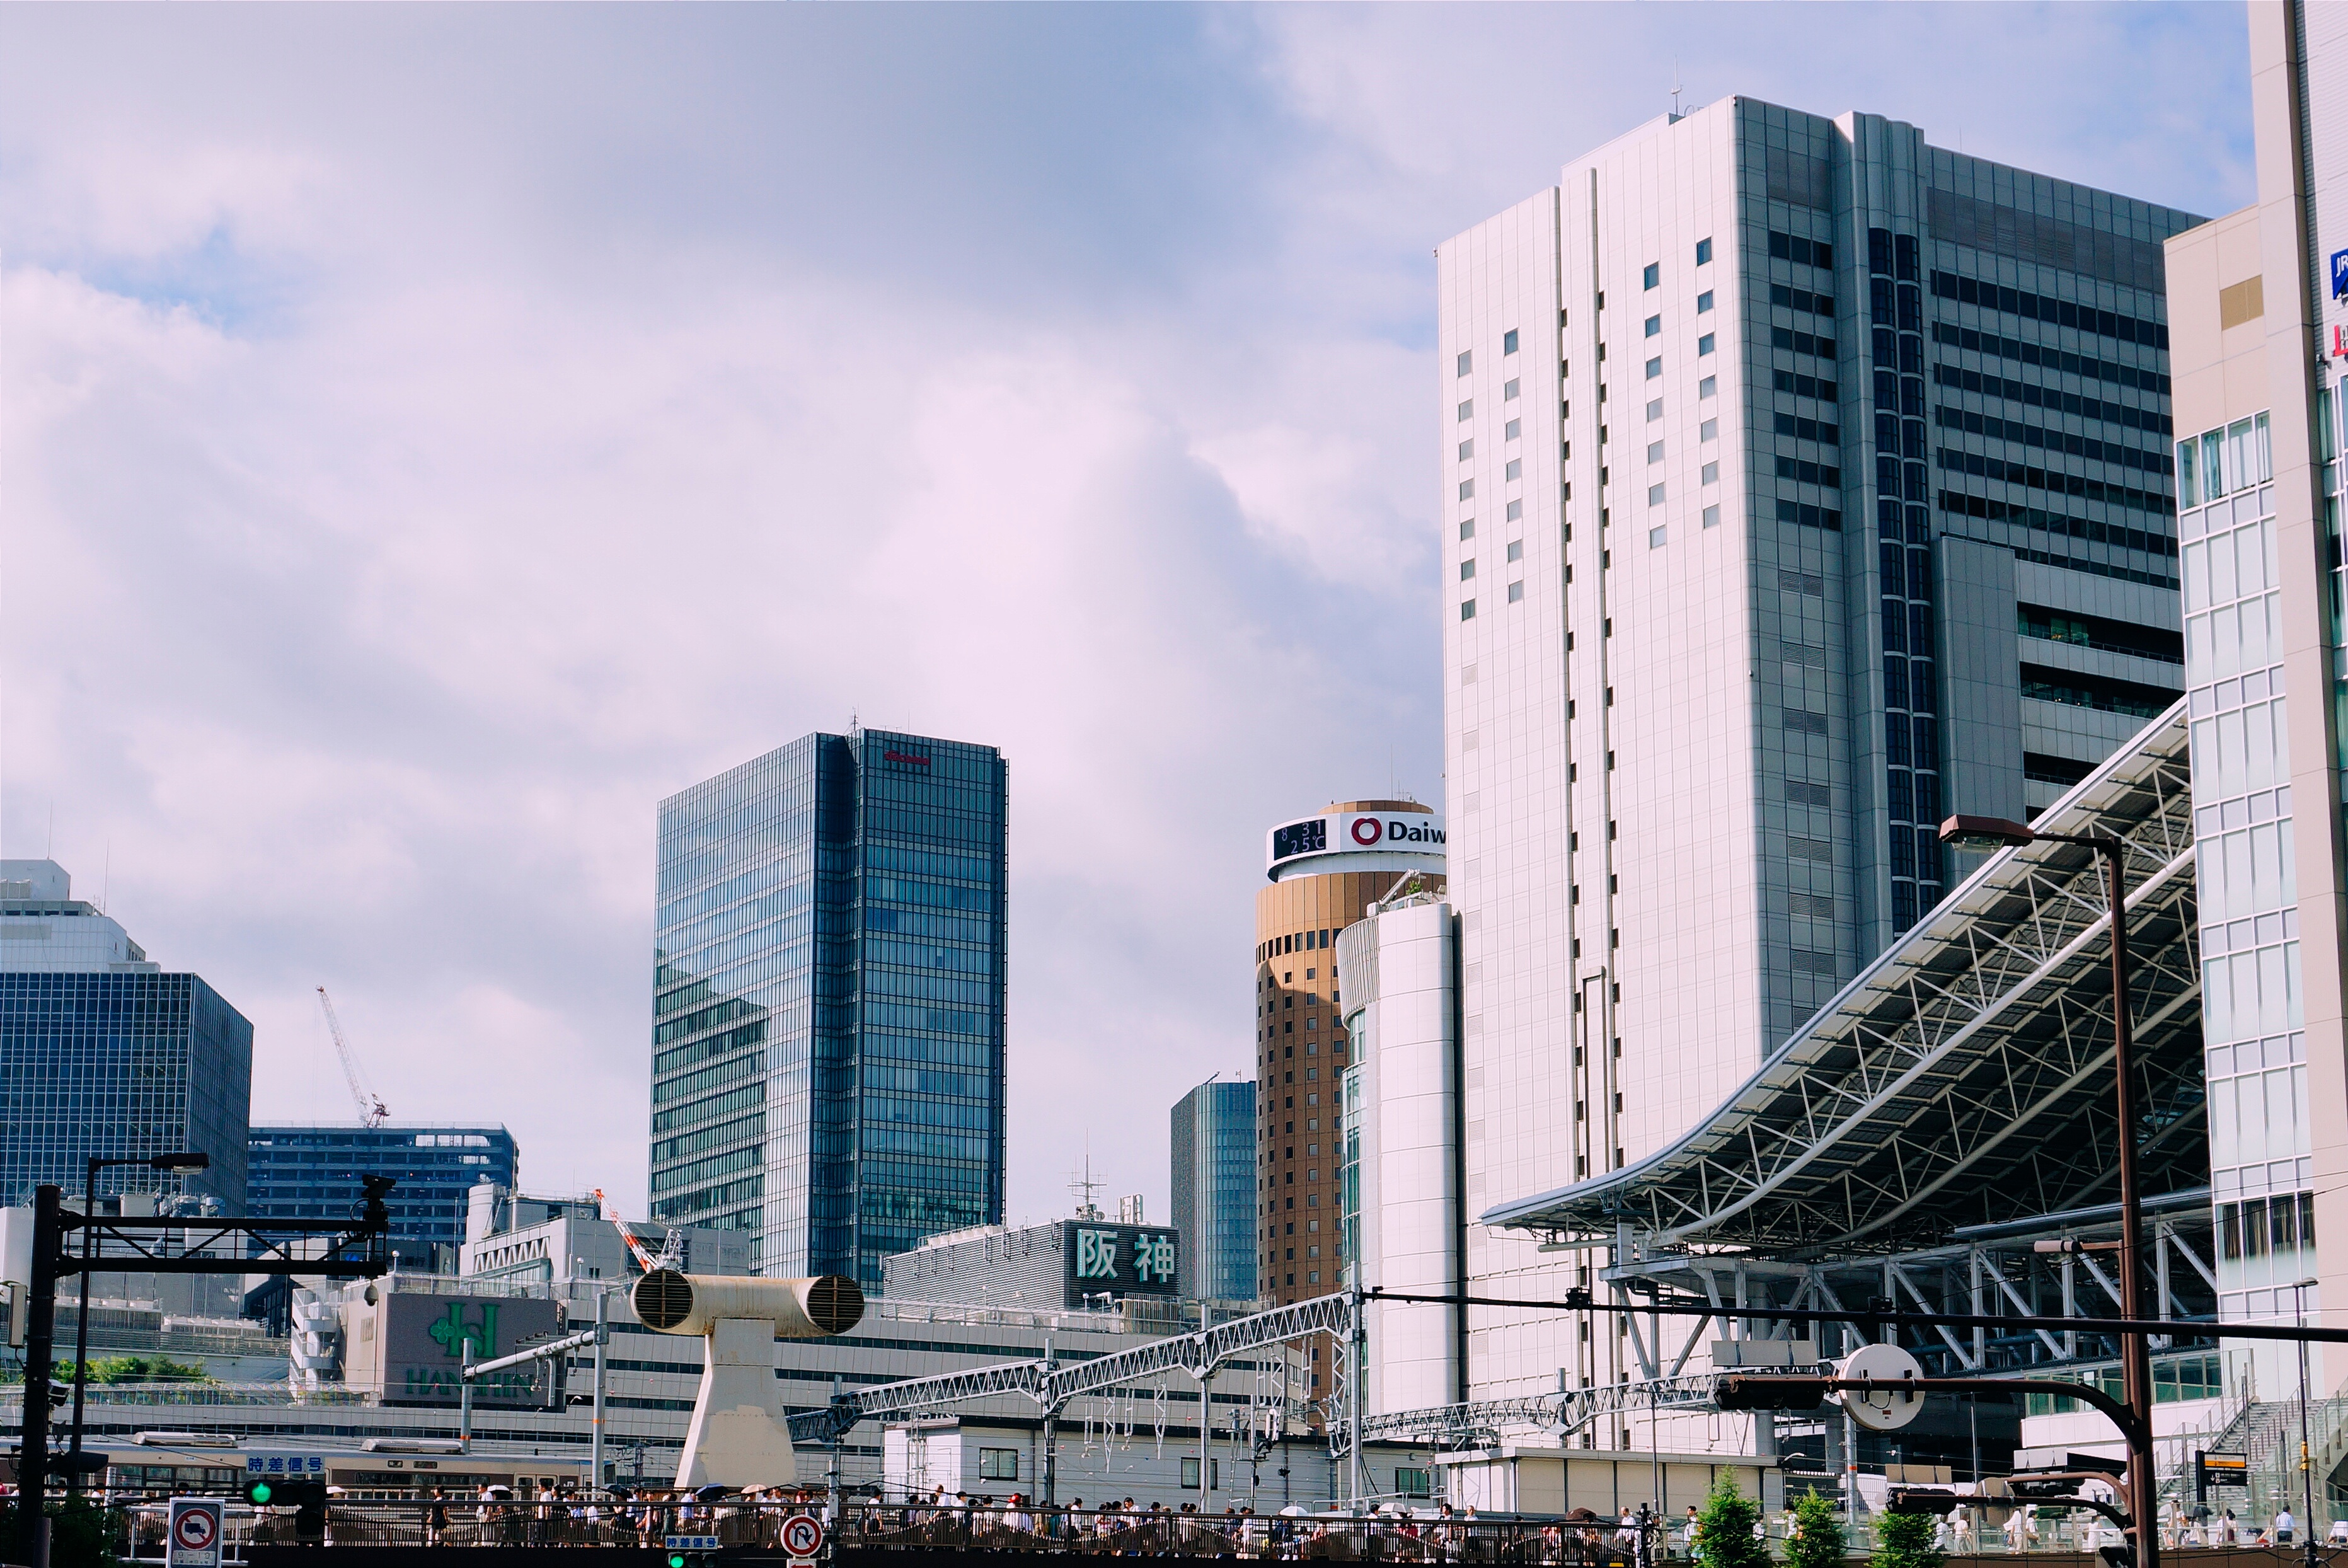
architecture, skyline, building, city, skyscraper, urban, cityscape, downtown, transport, landmark, facade, tower block, metropolis, urban area, human settlement, metropolitan area